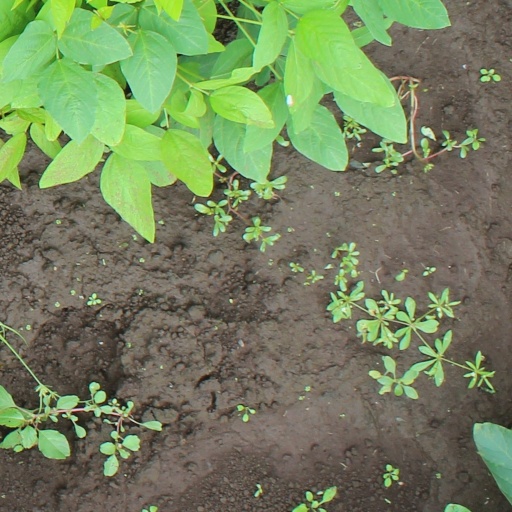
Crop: soybean